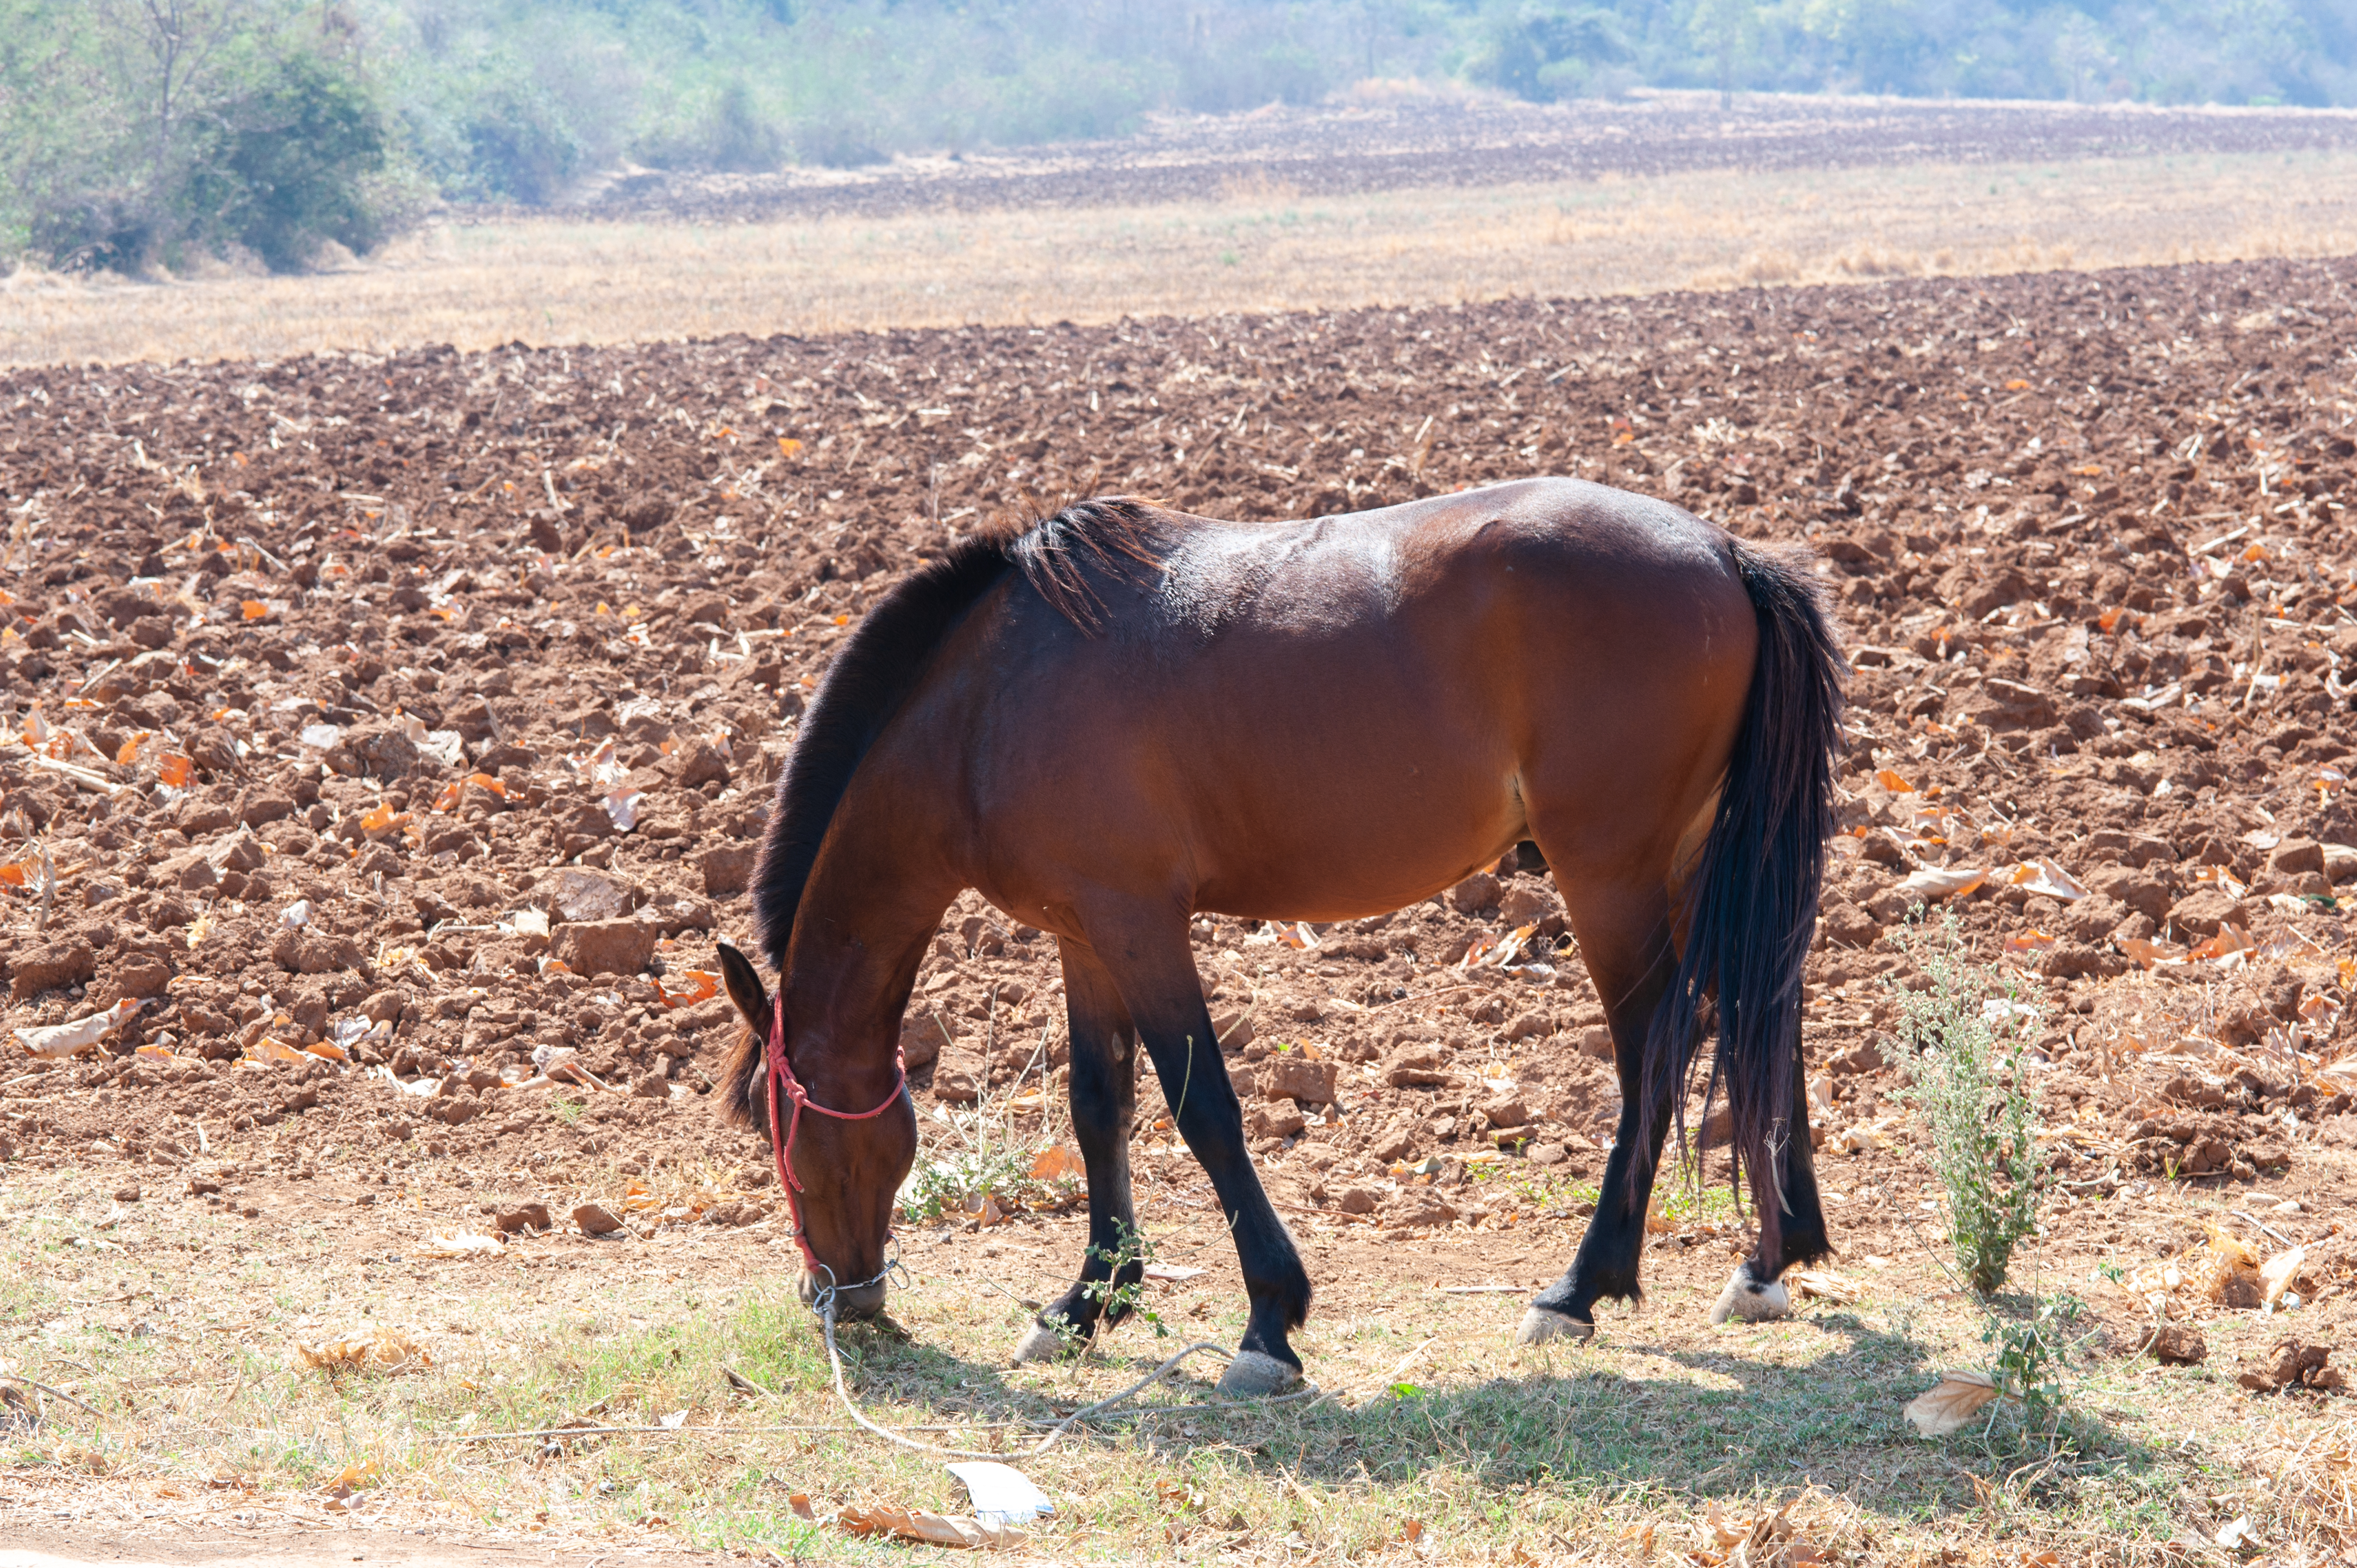
horse, mare, mustang horse, ecoregion, pasture, stallion, mane, grazing, terrestrial animal, sky, grass, steppe, wildlife, grassland, landscape, ranch, livestock